Cancer stem cell

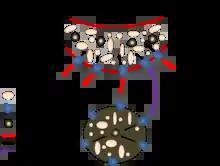
Figure 7: The concept of migrating cancer stem cells (MSC). Stationary cancer stem cells are embedded in early carcinomas and these cells are detectable in the differentiated central area of a tumor. The important step toward malignancy is the induction of epithelial mesenchymal transition (EMT) in the stationary cancer stem cells (SCS), which become mobile or migrating cancer stem cells. Stem cells divide asymmetrically. One daughter cell will begin proliferation and differentiation. The remaining MCS migrates a short distance before undergoing a new asymmetric division, or disseminates through blood vessels or lymphatic vessels and produces a metastasis.

CSCs have implications for cancer therapy, including for disease identification, selective drug targets, prevention of metastasis and intervention strategies.